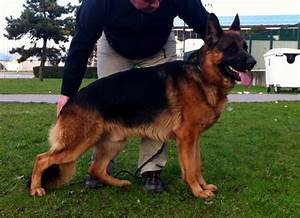
Label: dog